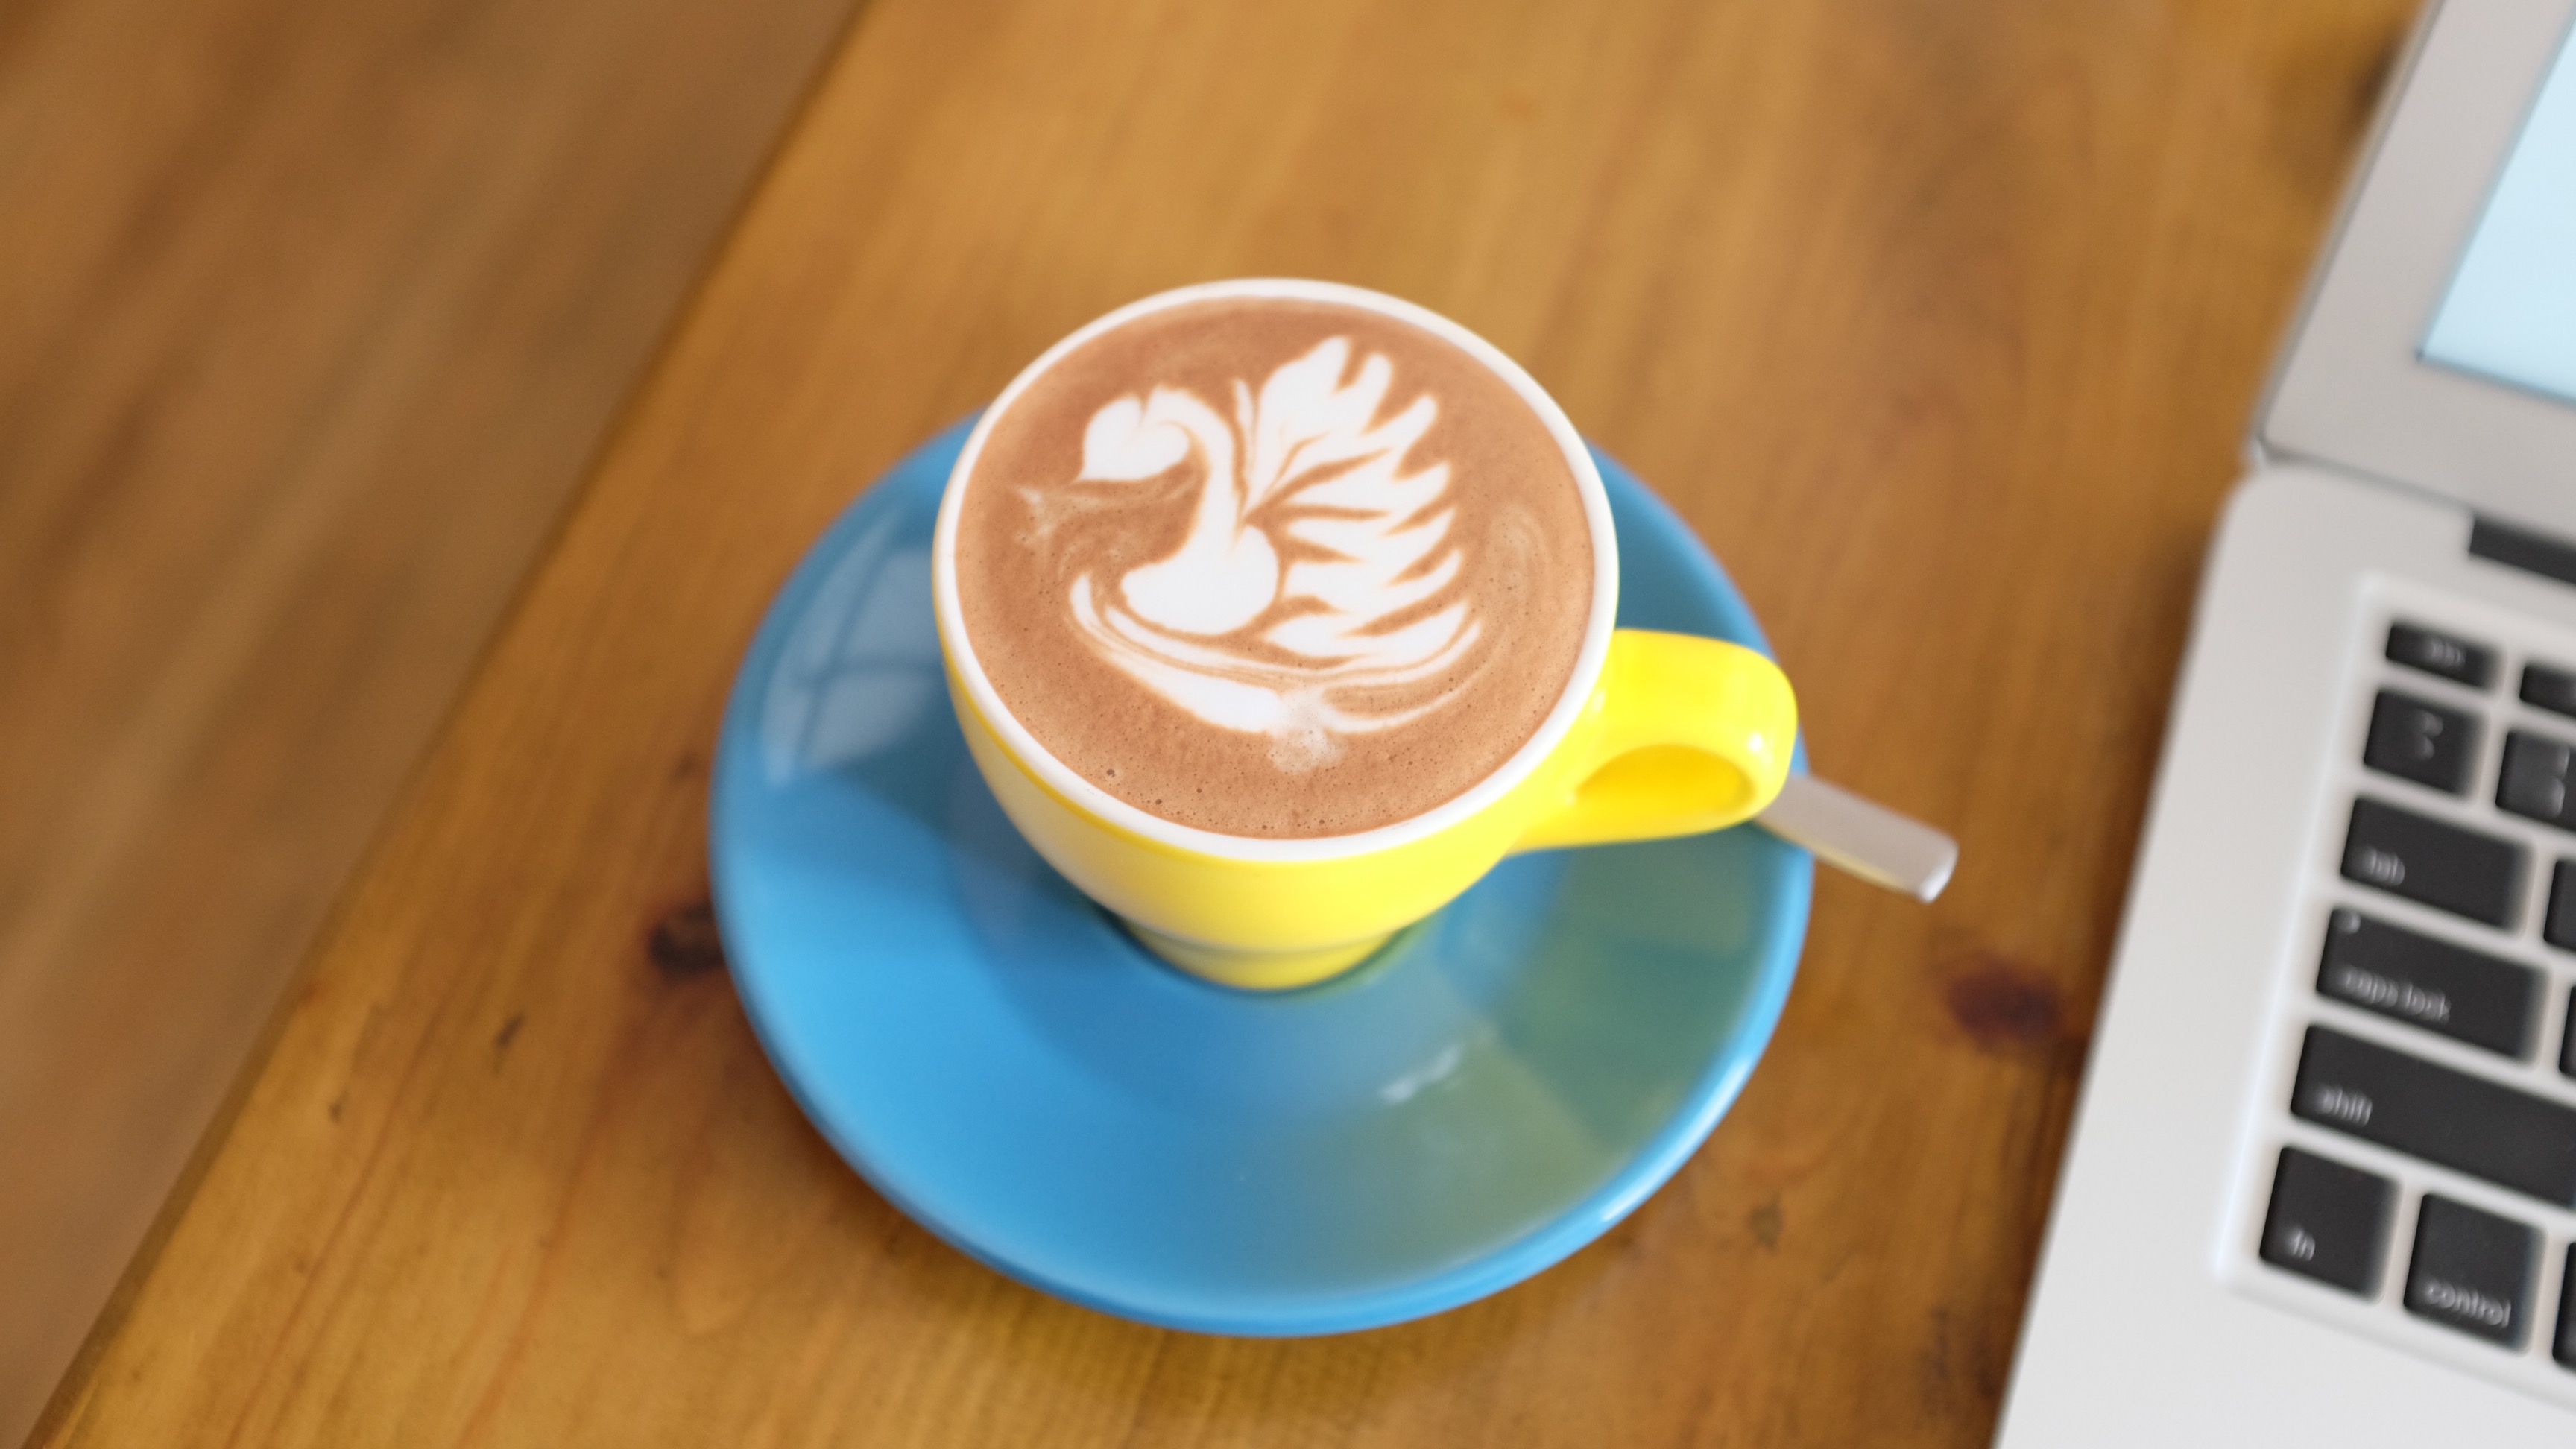
working, coffee, foam, cup, latte, cappuccino, colourful, drink, colorful, coffee cup, caffeine, art, coffee break